The Years (Ernaux book)

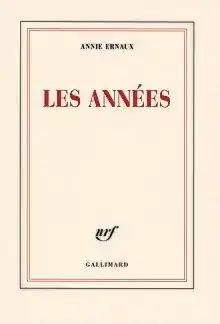
Collection Blanche cover (first edition)

The Years is a 2008 non-fiction book by Annie Ernaux. It has been described as a "hybrid" memoir, spanning the period of 1941 to 2006. Ernaux's English publisher, Seven Stories Press, described it as an autobiography that is "at once subjective and impersonal, private and collective."